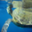
Label: turtle